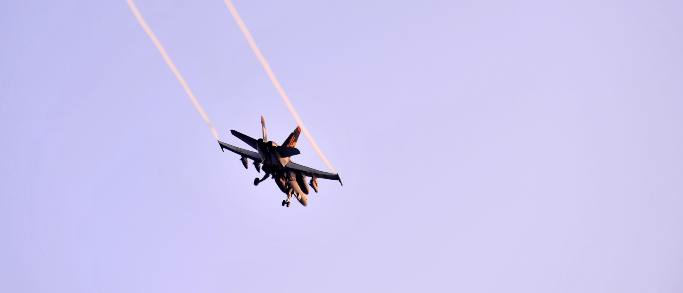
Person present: No